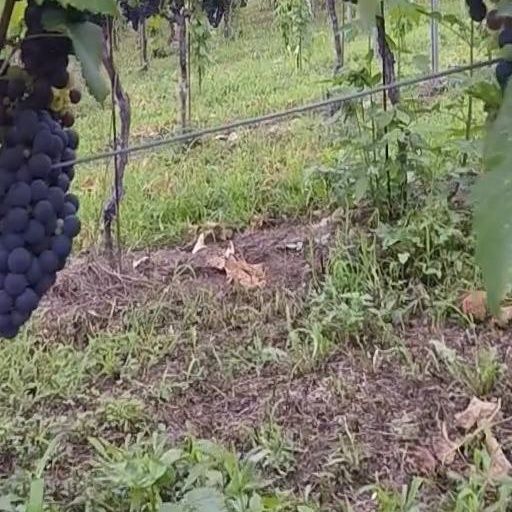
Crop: grape